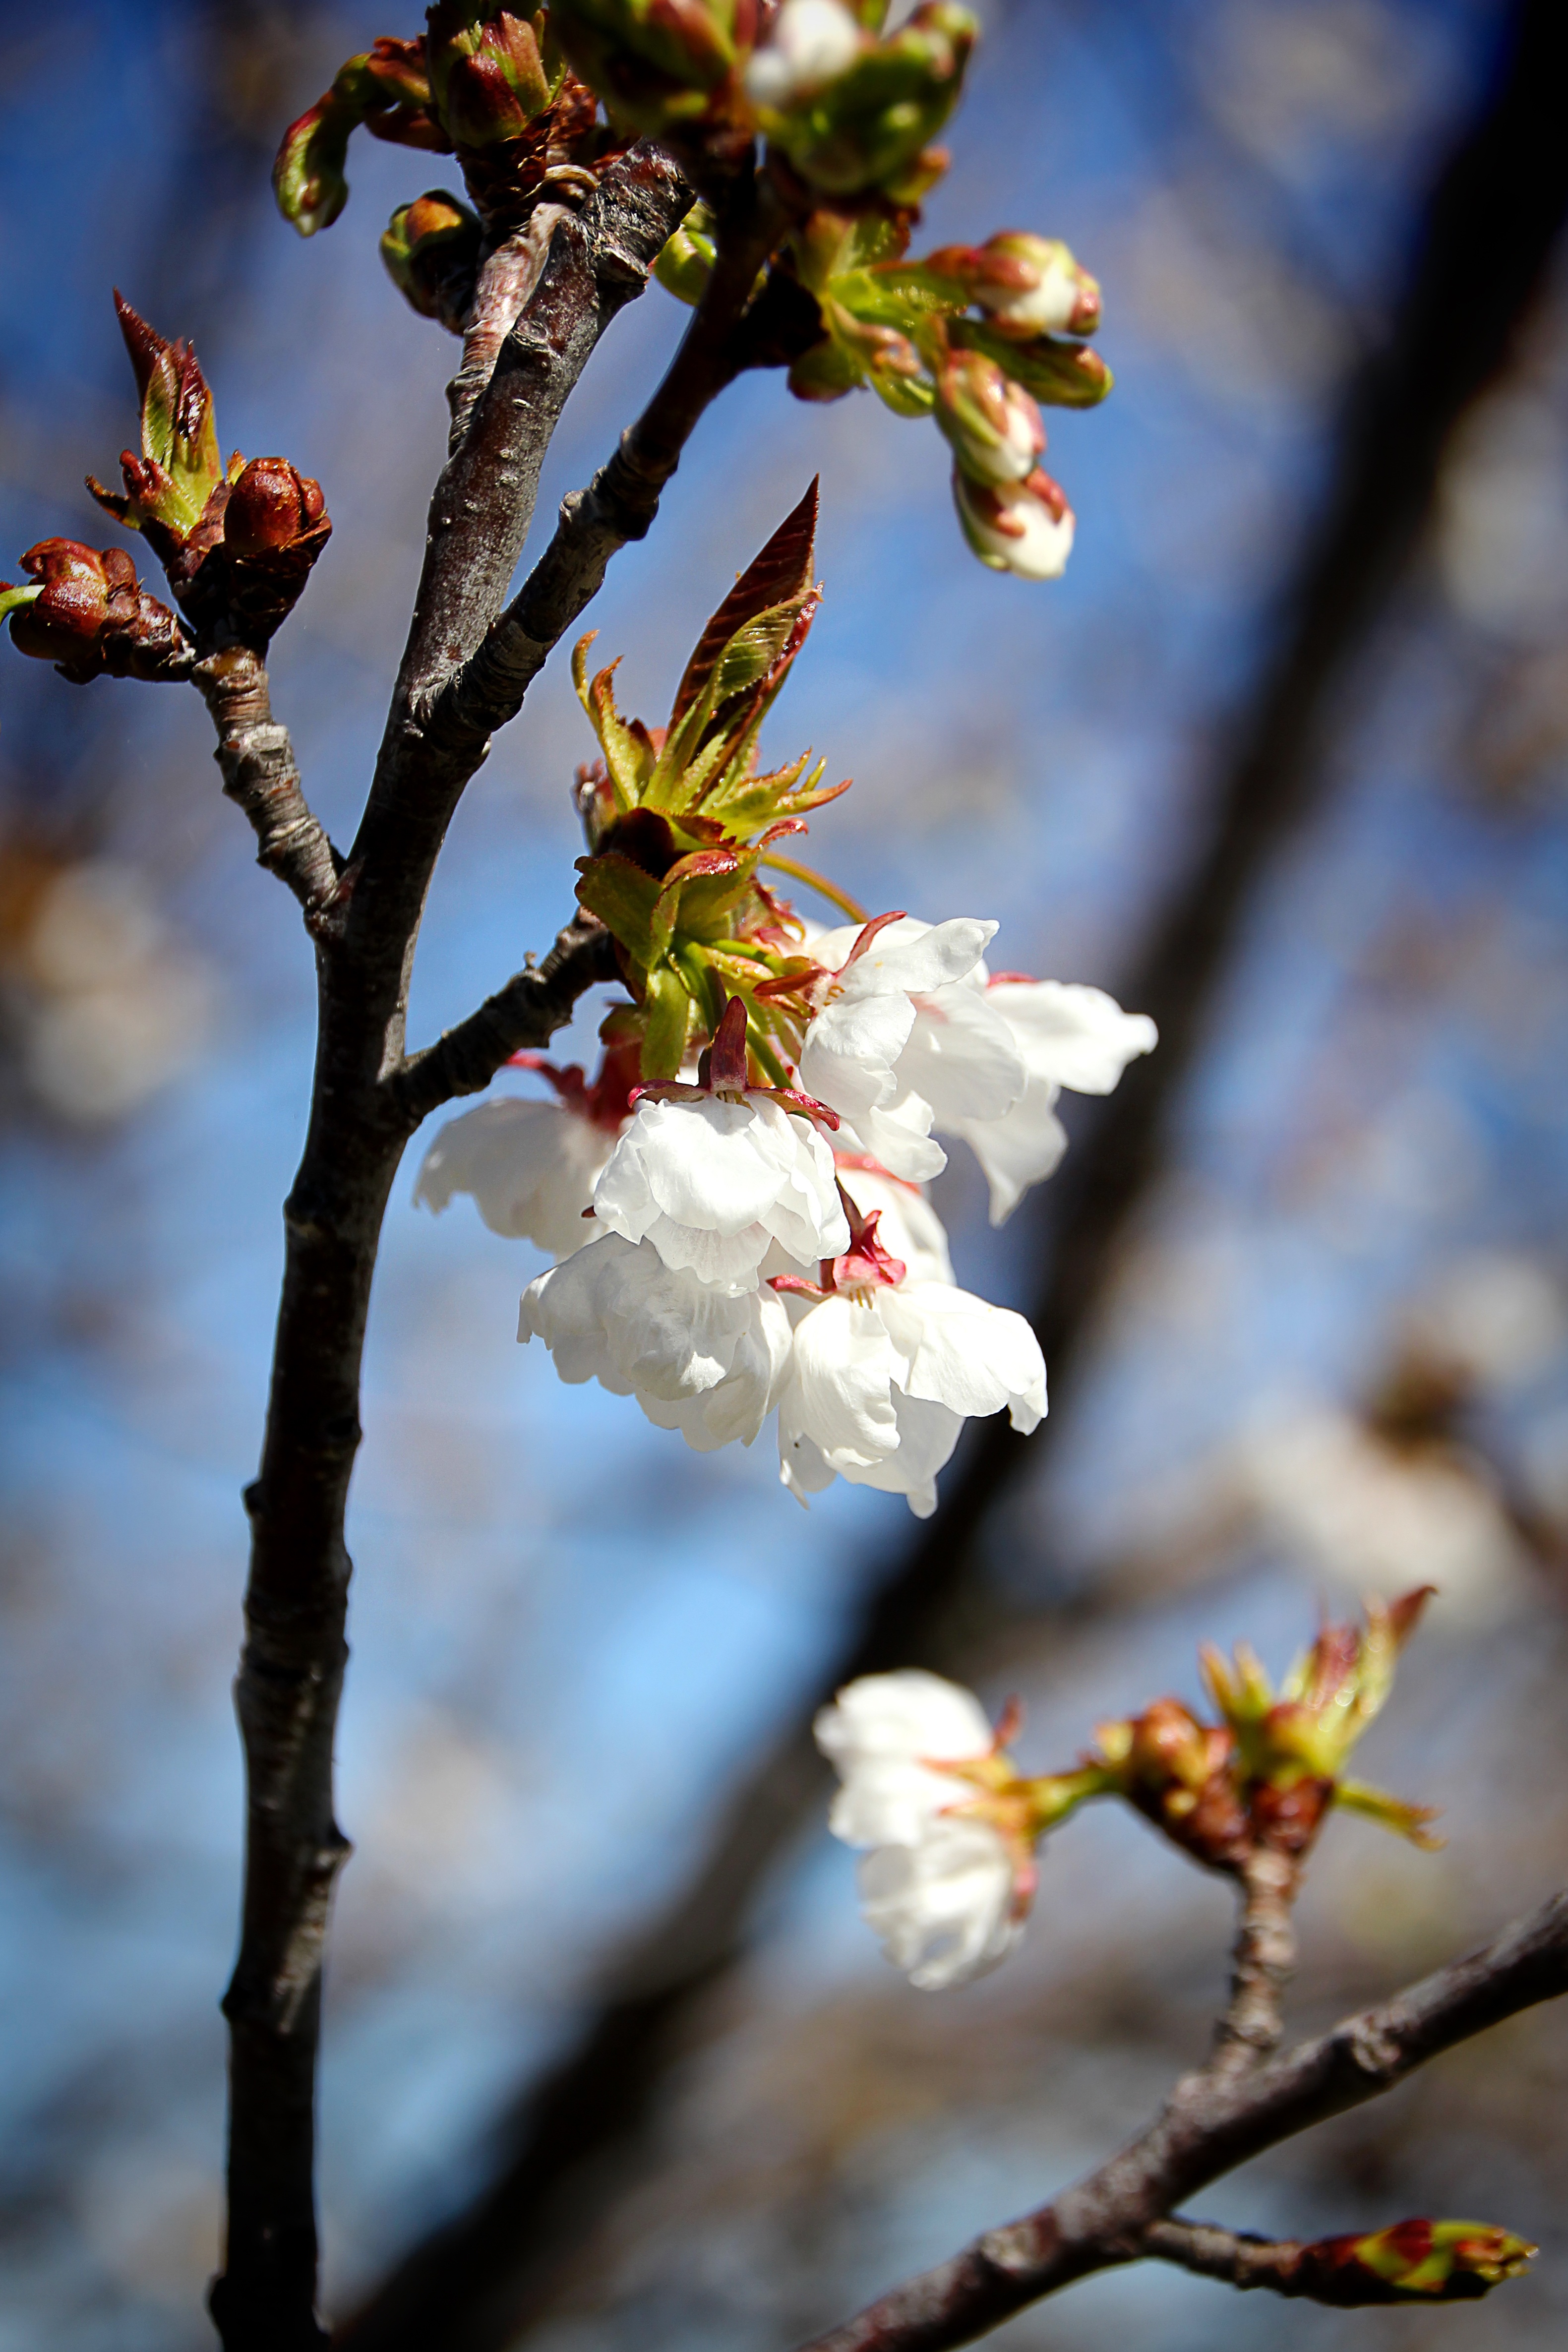
apple, tree, nature, branch, blossom, plant, sky, leaf, flower, bloom, food, spring, produce, macro, autumn, botany, flora, season, cherry blossom, twig, close up, cherry, macro photography, flowering plant, plant stem